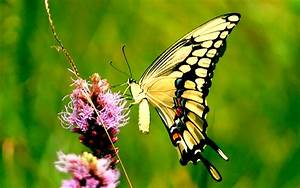
Label: farfalla